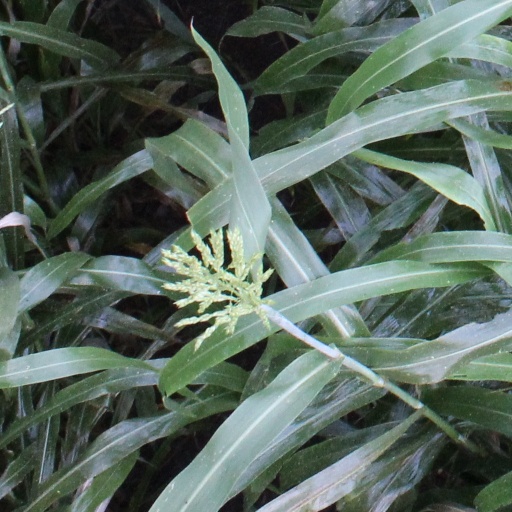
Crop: sorghum